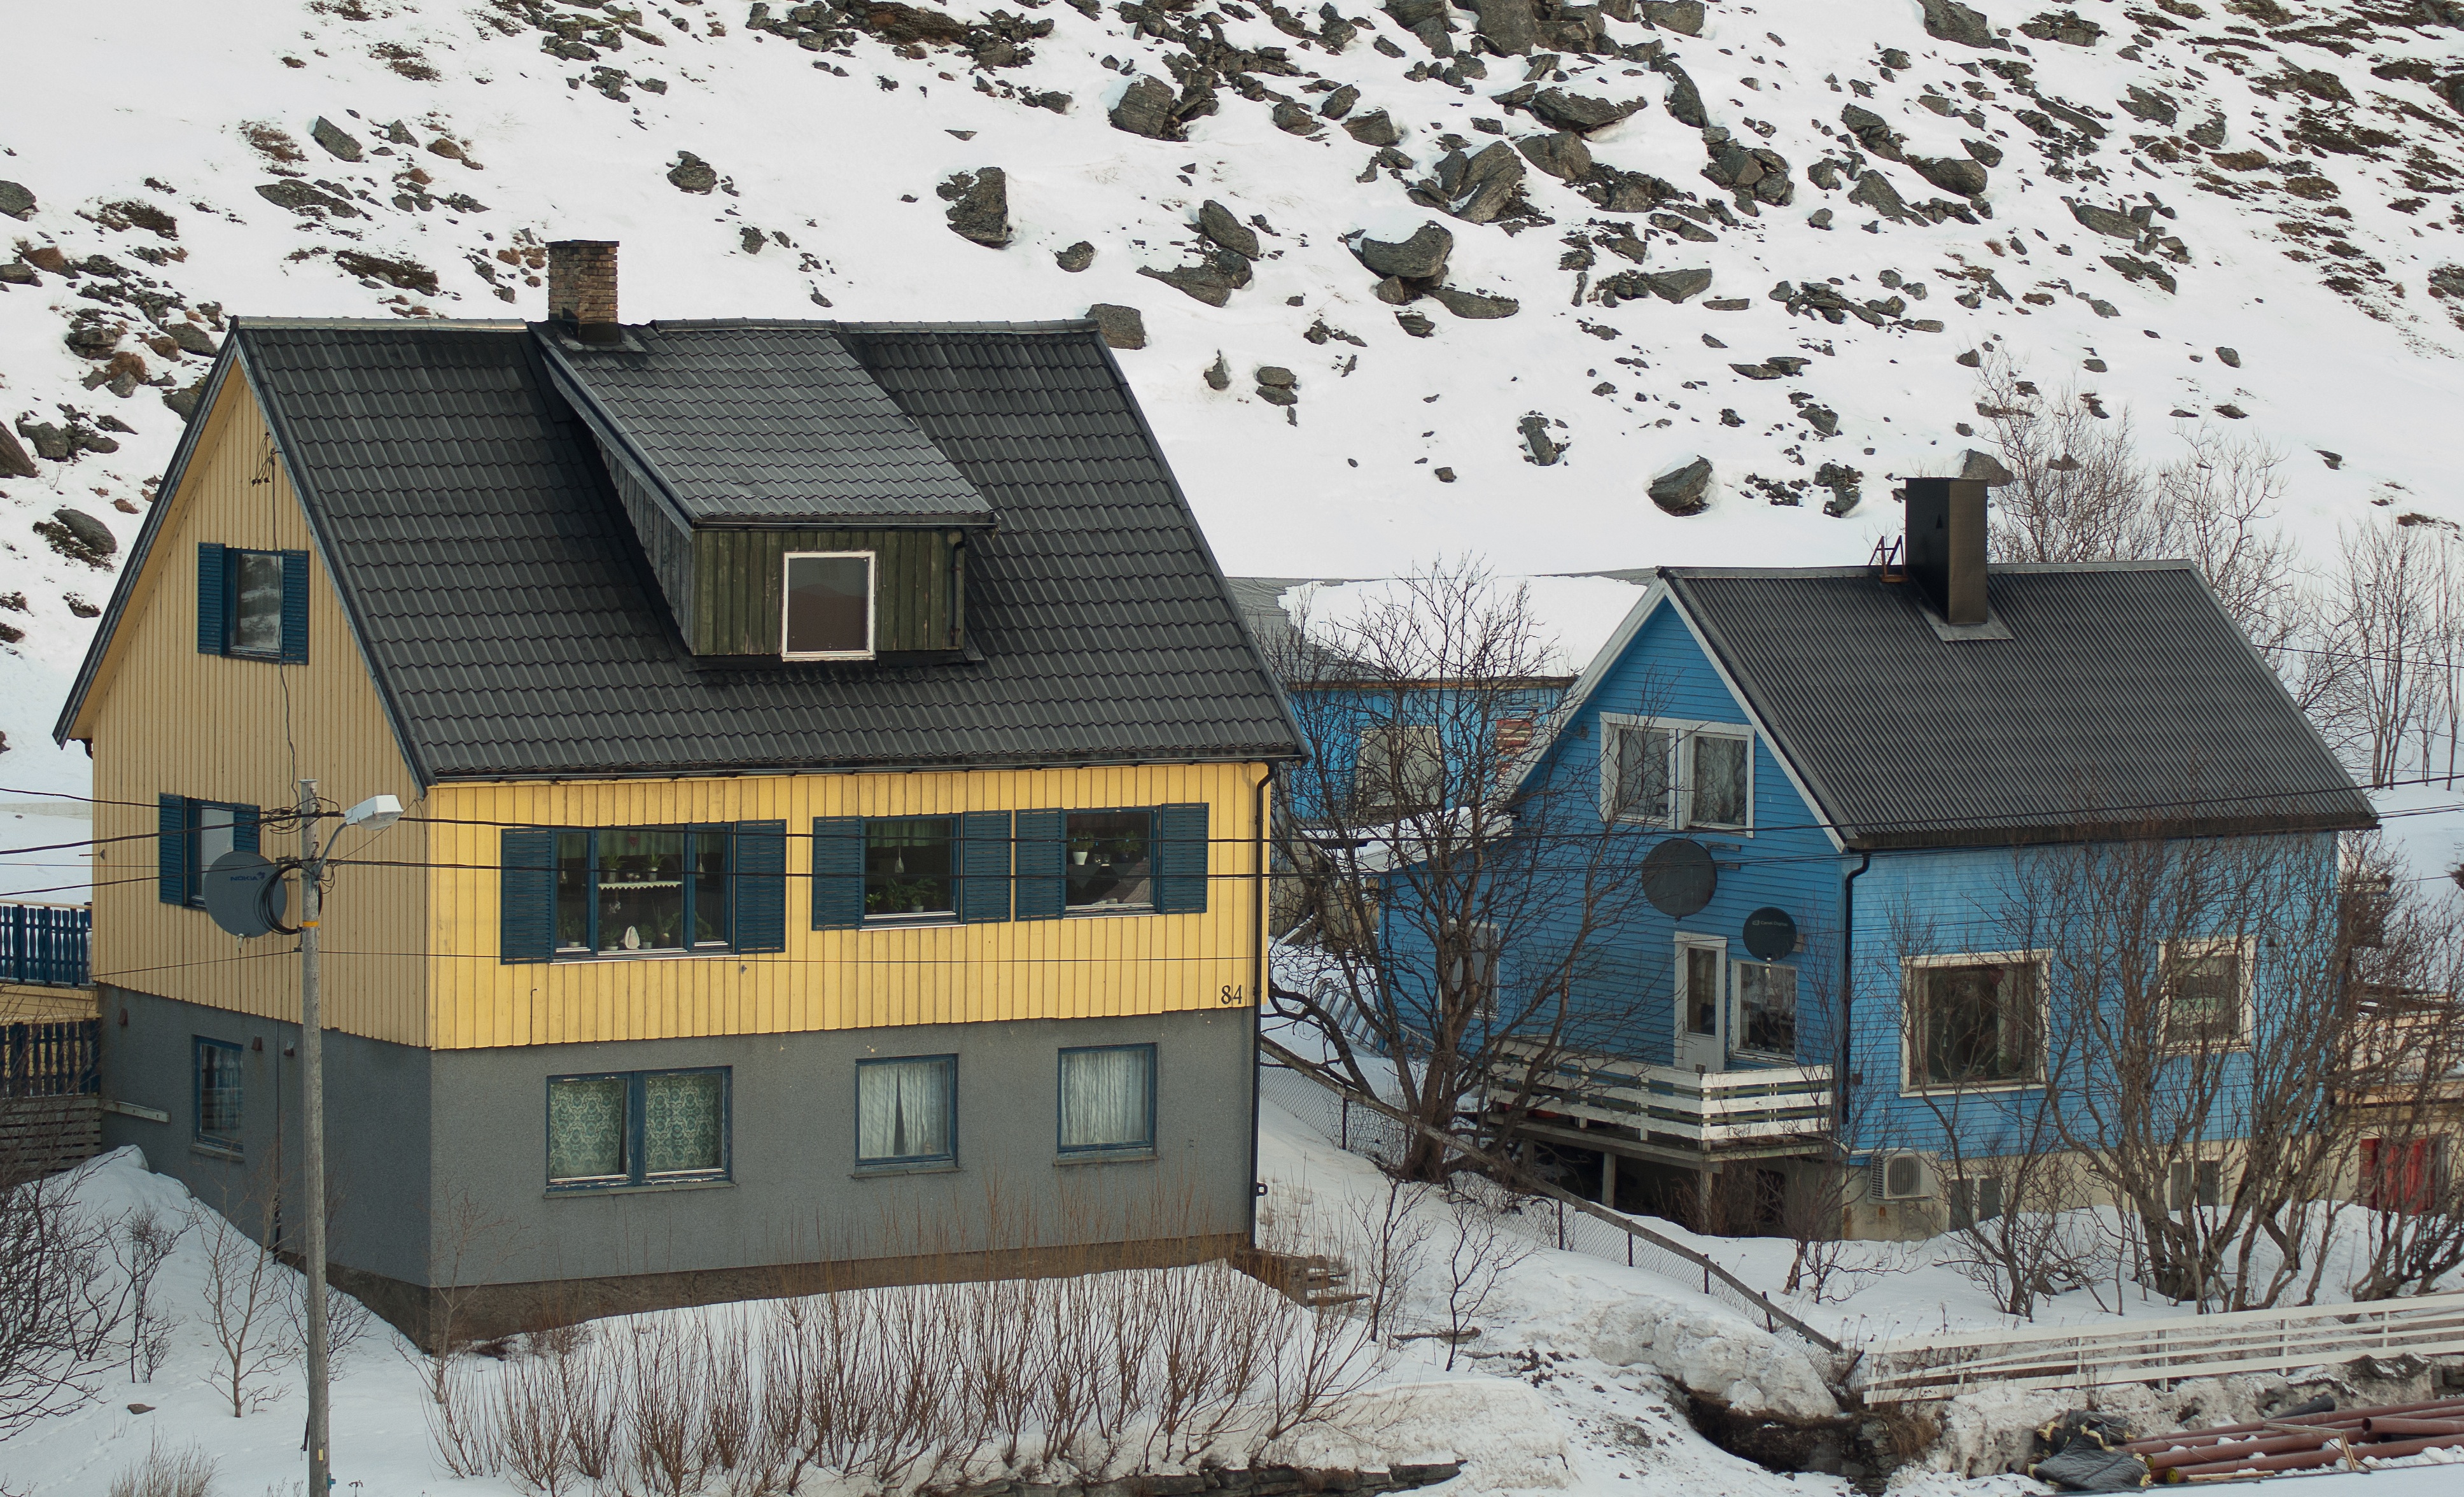
snow, winter, house, roof, building, home, hut, shack, cottage, weather, facade, property, fjord, season, estate, log cabin, norway, siding, lapland, residential area, fisherman's house, sugar house